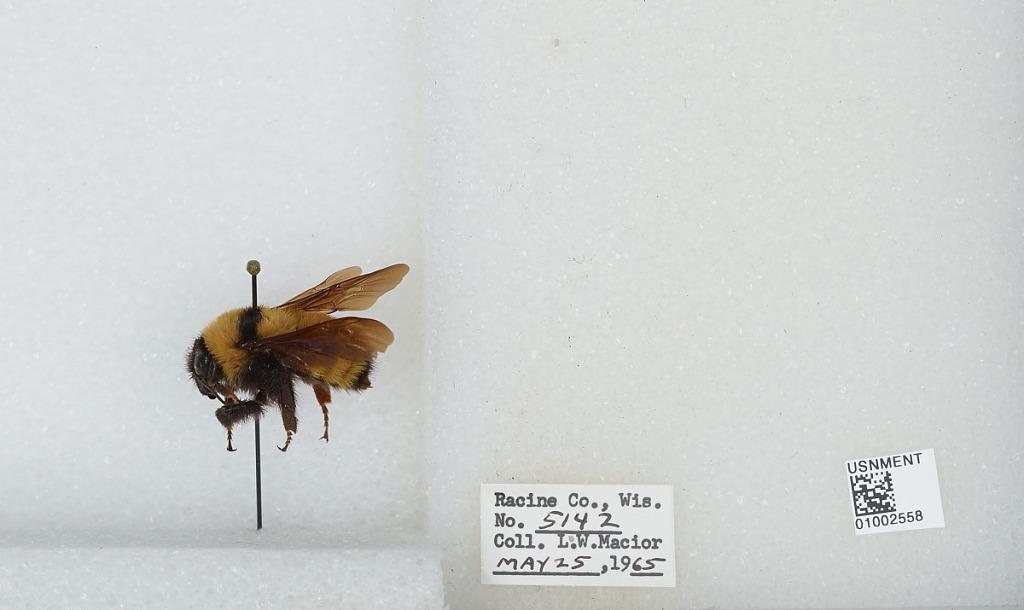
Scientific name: Bombus (Fervidobombus) fervidus fervidus (Fabricius)
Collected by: L. Macior
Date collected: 1965-5-25
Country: United States
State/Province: Wisconsin
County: Racine
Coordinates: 42.78, -87.76